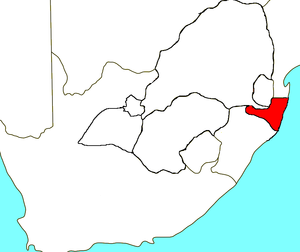
Nieuwe Republiek fut le nom d'une petite et éphémère république boer du XIXᵉ siècle situé dans l'actuelle Afrique du Sud. Elle se situait au nord-est du pays autour de la ville de Vryheid qui en était la capitale.